Édouard Martin (politician)

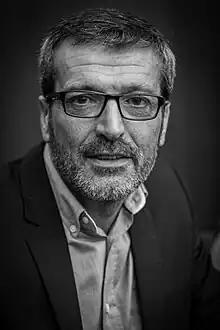
Édouard Martin in 2014.

Édouard Martin (born 15 June 1963) is a Spanish-born French politician from the Socialist Party. He was a Member of the European Parliament from 2014 to 2019.